J. D. Cannon

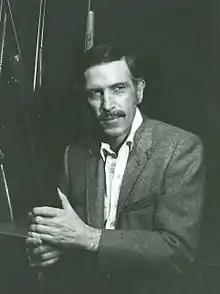

John Donovan Cannon (April 24, 1922 – May 20, 2005) was an American actor. An alumnus of the American Academy of Dramatic Arts in New York City, he is best known for his co-starring role of Chief of Detectives Peter B. Clifford in the television series "McCloud" with Dennis Weaver from 1970 until 1977, and for his part as the witness Lloyd Chandler who cleared Dr. Richard Kimble (David Janssen) in "The Judgment", the series finale of "The Fugitive".